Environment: real
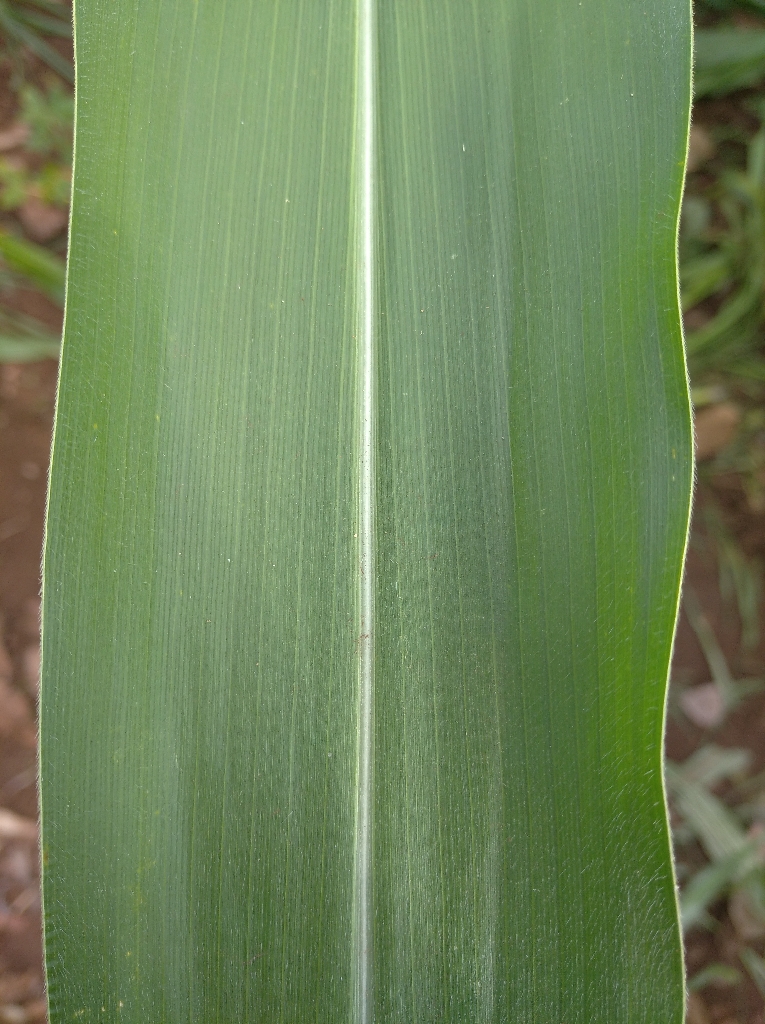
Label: healthy